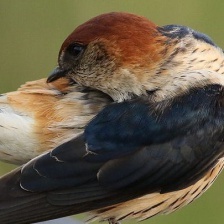
Species: STRIPPED SWALLOW
Scientific name: CECROPIS ABYSSINICA